244th Expeditionary Combat Aviation Brigade

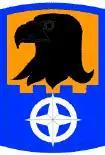
244th Aviation Brigade shoulder sleeve insignia

The 244th Expeditionary Combat Aviation Brigade is a Combat Aviation Brigade in the United States Army Reserve. It is one of two aviation brigades in the Army Reserve Aviation Command.